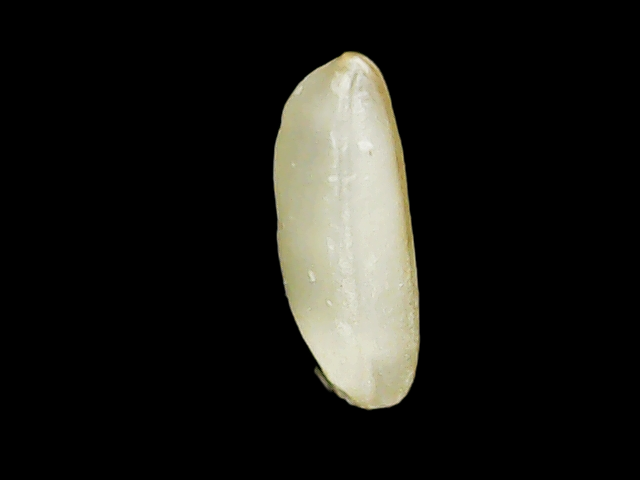
Rice variety: Binadhan12